Étoile Sportive du Sahel

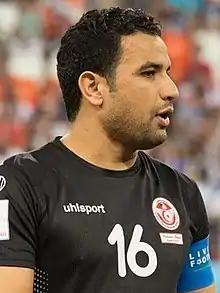
Aymen Mathlouthi one of the best goalkeepers in ESS who achieved almost all possible titles.

The win enabled the team to qualify for the FIFA Club World Cup in Japan for the first time in their history to meet one of the best clubs in the world, like AC Milan as the European champions of 2007 and Boca Juniors also after winning the Copa Libertadores.